Honda PCX

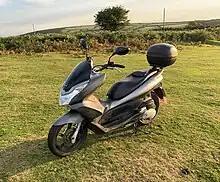
2010 Honda PCX125

In early 2010, the Honda PCX 125 was launched in the UK and US, while the PCX 150 was launched in the rest of Europe and Japan.